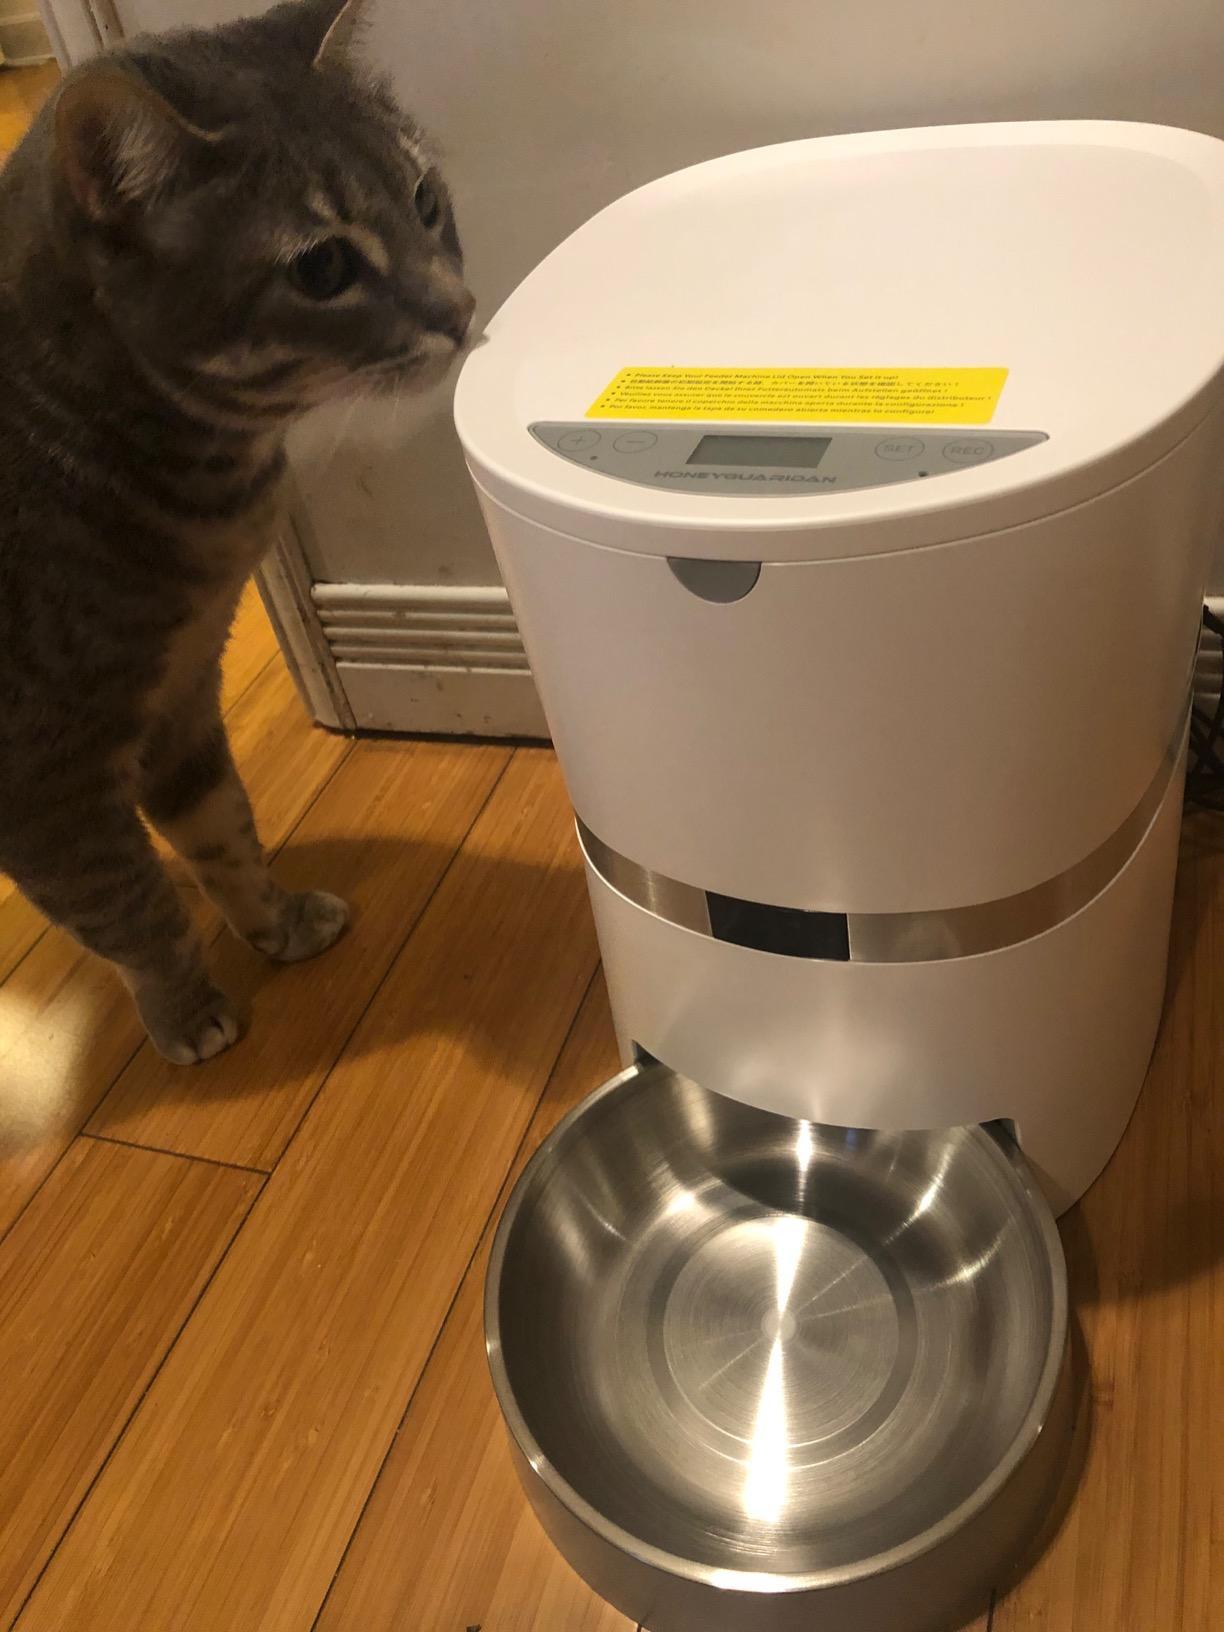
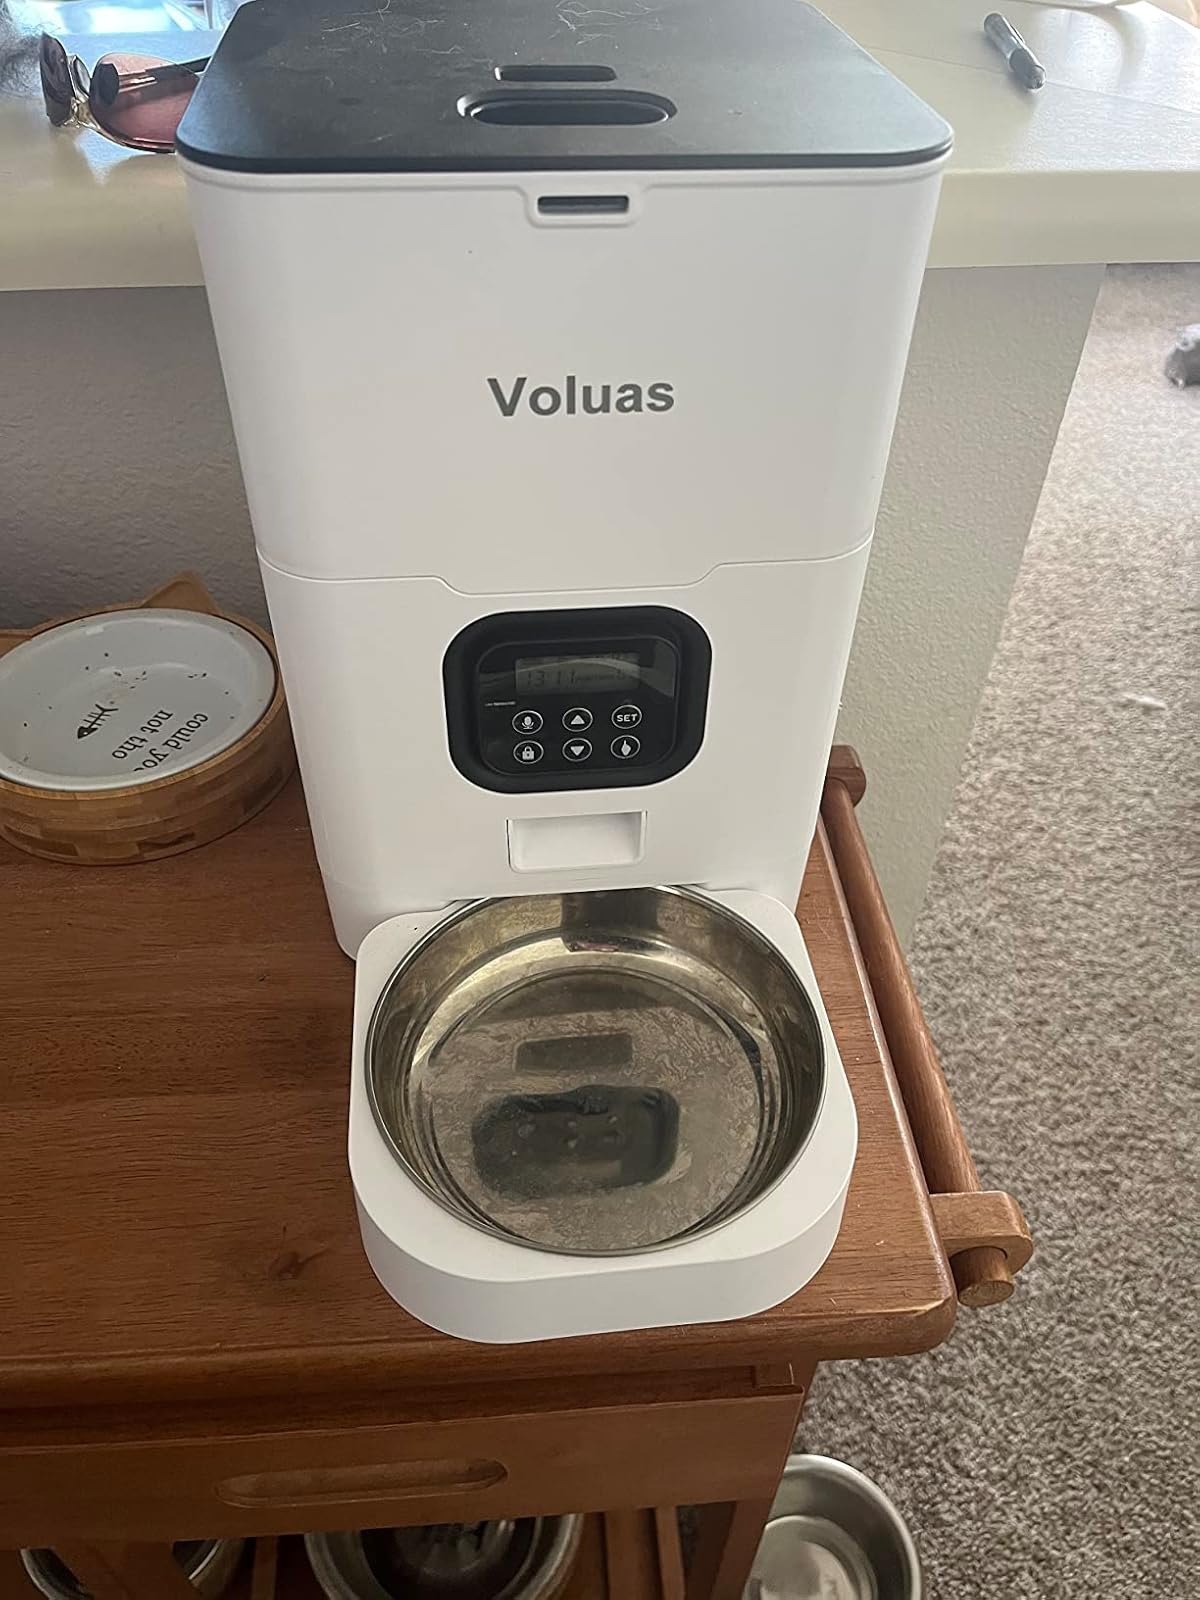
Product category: items_feeder
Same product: no